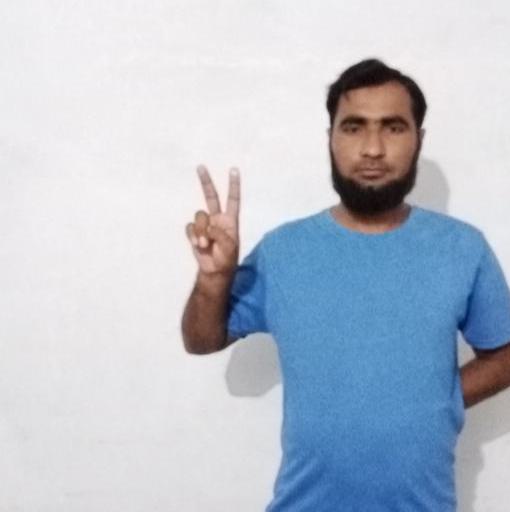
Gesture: peace